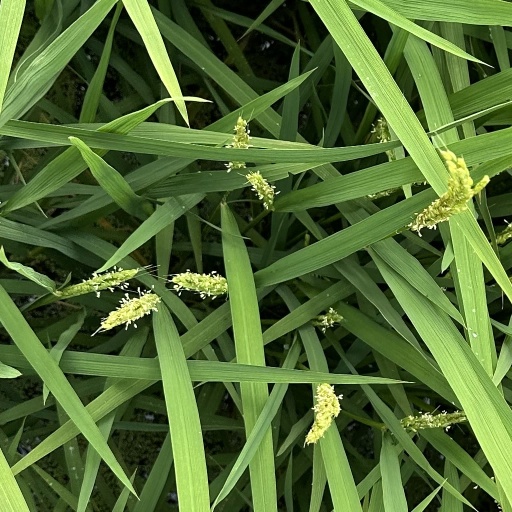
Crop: rice